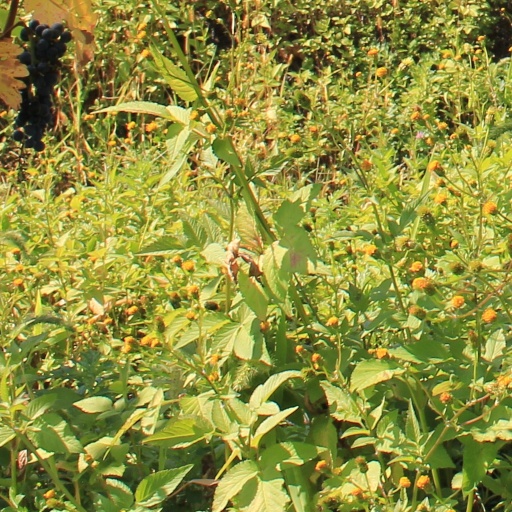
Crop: grape